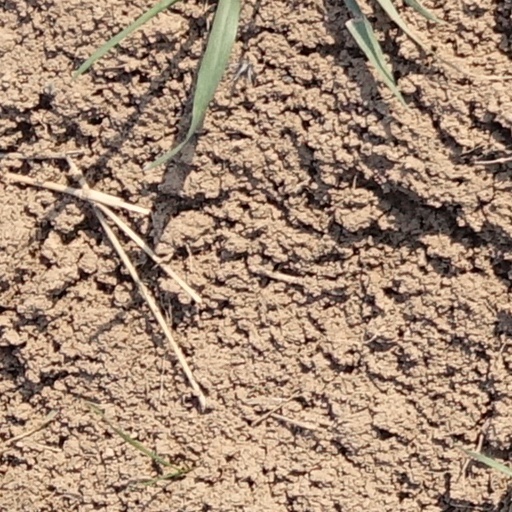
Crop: wheat